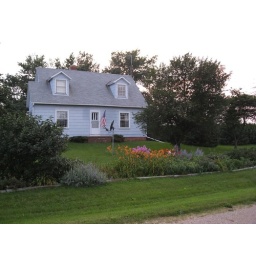
View of just house and my mom's flower beds in front from the road.